Fan (person)

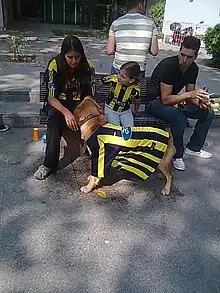
A family of Fenerbahçe S.K. supporters.

A sports fan can be an enthusiast for a particular athlete, team, sport, or all of organized sports as a whole. Sports fans often attend sporting events in stadiums, in sports bars, or watch them at home on television, and follow news through newspapers, websites, and social media.